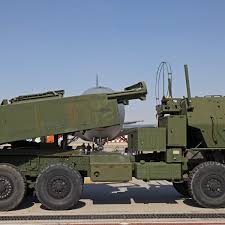
Label: Tornado